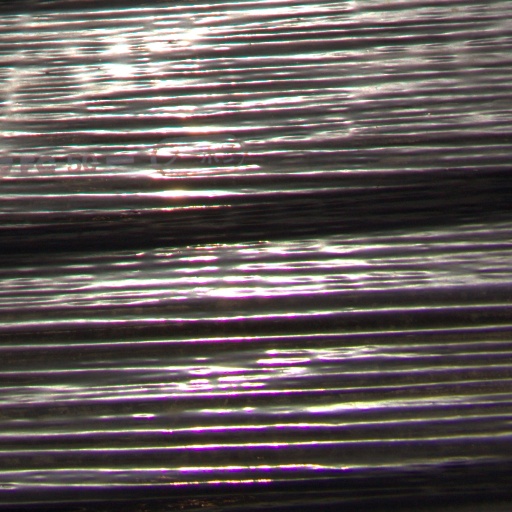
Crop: Jerusalem artichoke